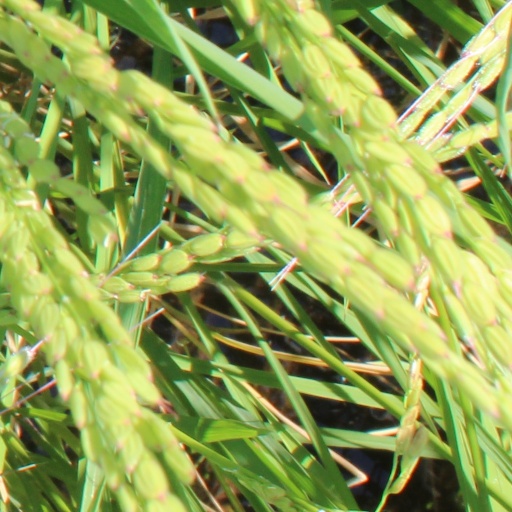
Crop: rice